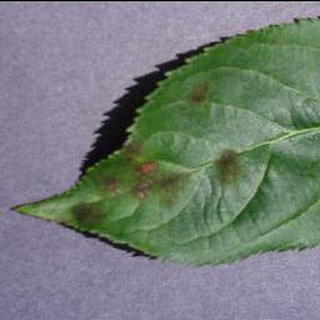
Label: apple_apple_scab